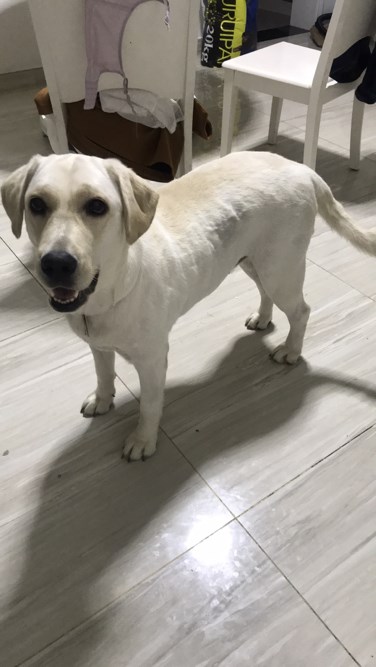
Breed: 3580-n000122-Labrador_retriever